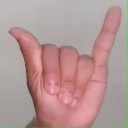
अक्षर: य